History of tattooing

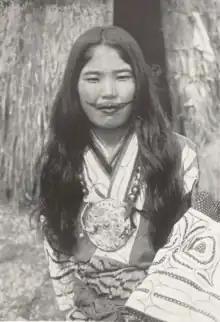
Ainu woman with mouth tattoo from a 1931 book

The Inuit have a deep history of tattooing. In Inuktitut, the Inuit language of the eastern Canadian Arctic, the word "kakiniit" translates to the English word for tattoo and the word "tunniit" means face tattoo. Among the Inuit, some tattooed female faces and parts of the body symbolize a girl transitioning into a woman, coinciding with the start of her first menstrual cycle. A tattoo represented a woman's beauty, strength, and maturity. This was an important practice because some Inuit believed that a woman could not transition into the spirit world without tattoos on her skin. The Inuit have oral traditions that describe how the raven and the loon tattooed each other giving cultural significance to both the act of tattooing and the role of those animals in Inuit culture and history. European missionaries colonized the Inuit in the beginning of the 20th century and associated tattooing as an evil practice "demonizing" anyone who valued tattoos. Alethea Arnaquq-Baril has helped Inuit women to revitalize the practice of traditional face tattoos through the creation of the documentary "Tunniit: Retracing the Lines of Inuit Tattoos", where she interviews elders from different communities asking them to recall their own elders and the history of tattoos. The elders were able to recall the traditional practice of tattooing which often included using a needle and thread and sewing the tattoo into the skin by dipping the thread in soot or seal oil, or through skin poking using a sharp needle point and dipping it into soot or seal oil. Hovak Johnston has worked with the elders in her community to bring the tradition of kakiniit back by learning the traditional ways of tattooing and using her skills to tattoo others.